AC Greyhound

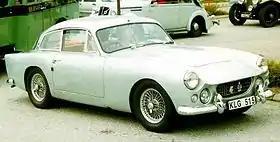

The AC Greyhound (1959–1963) was a 2+2 version of the Ace and Aceca automobiles made by AC Cars of Thames Ditton, Surrey, England and announced for the opening of the Motor Show in October 1959. The Greyhound, of which 83 examples were built, had a two-door, four-seater aluminium body, and inherited most of the technical components of the Ace and Aceca but it had a wheelbase longer, and coil springs instead of a transverse leaf spring at the front: